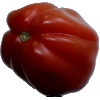
Label: Tomato Heart 1